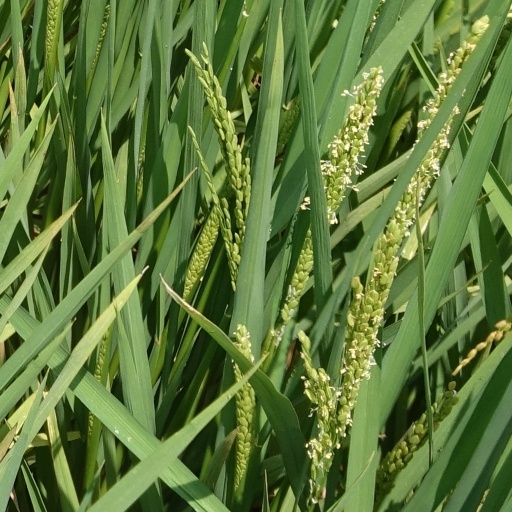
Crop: rice